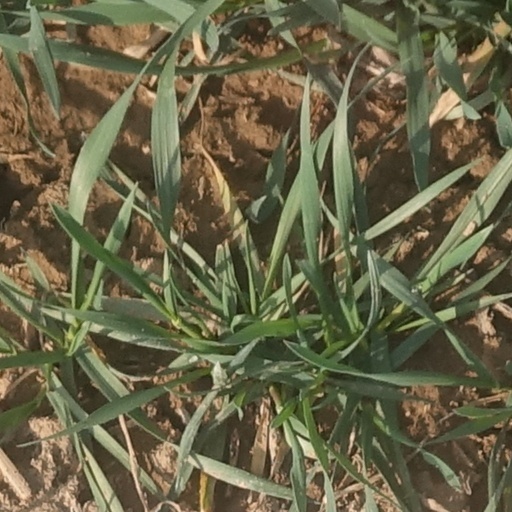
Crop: wheat